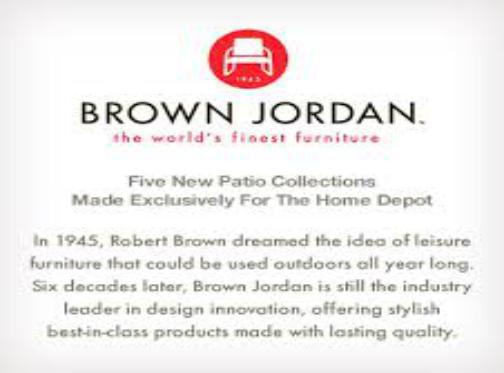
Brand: brown jordan
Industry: Necessities